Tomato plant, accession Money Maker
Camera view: vertical (180 deg); turntable rotation: 90 degrees
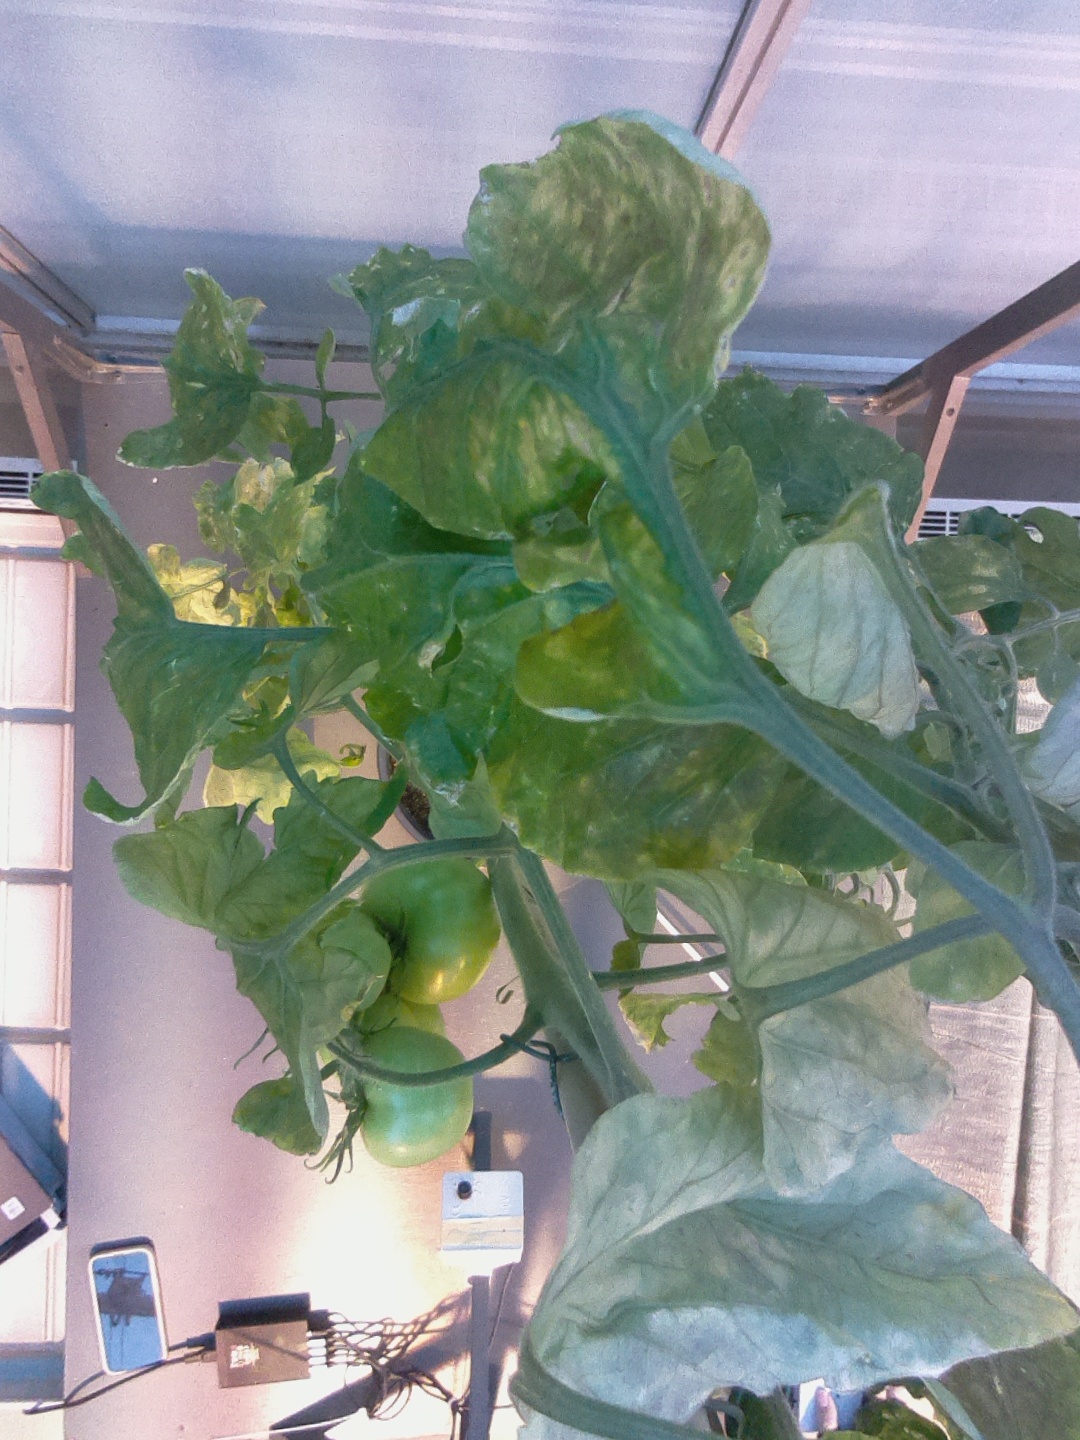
BBCH growth stage 79: 90% -100% of final fruit size